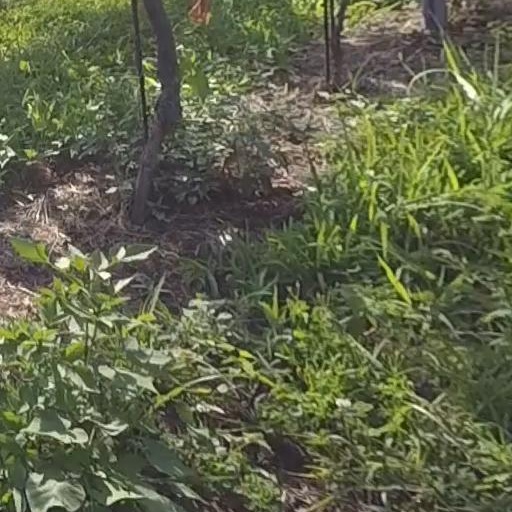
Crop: grape